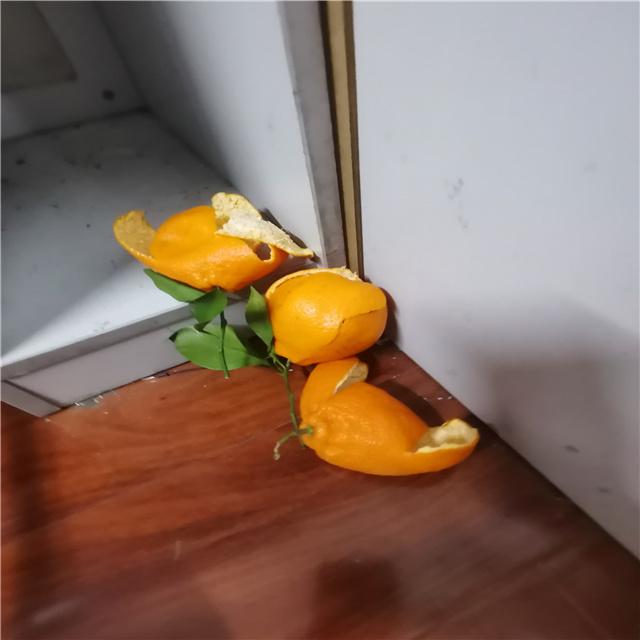
Label: peels